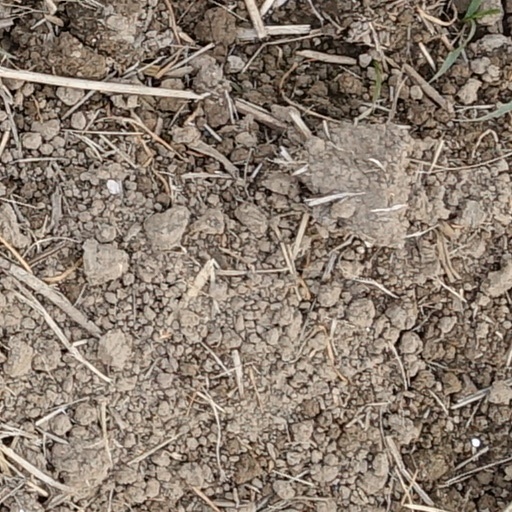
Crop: wheat